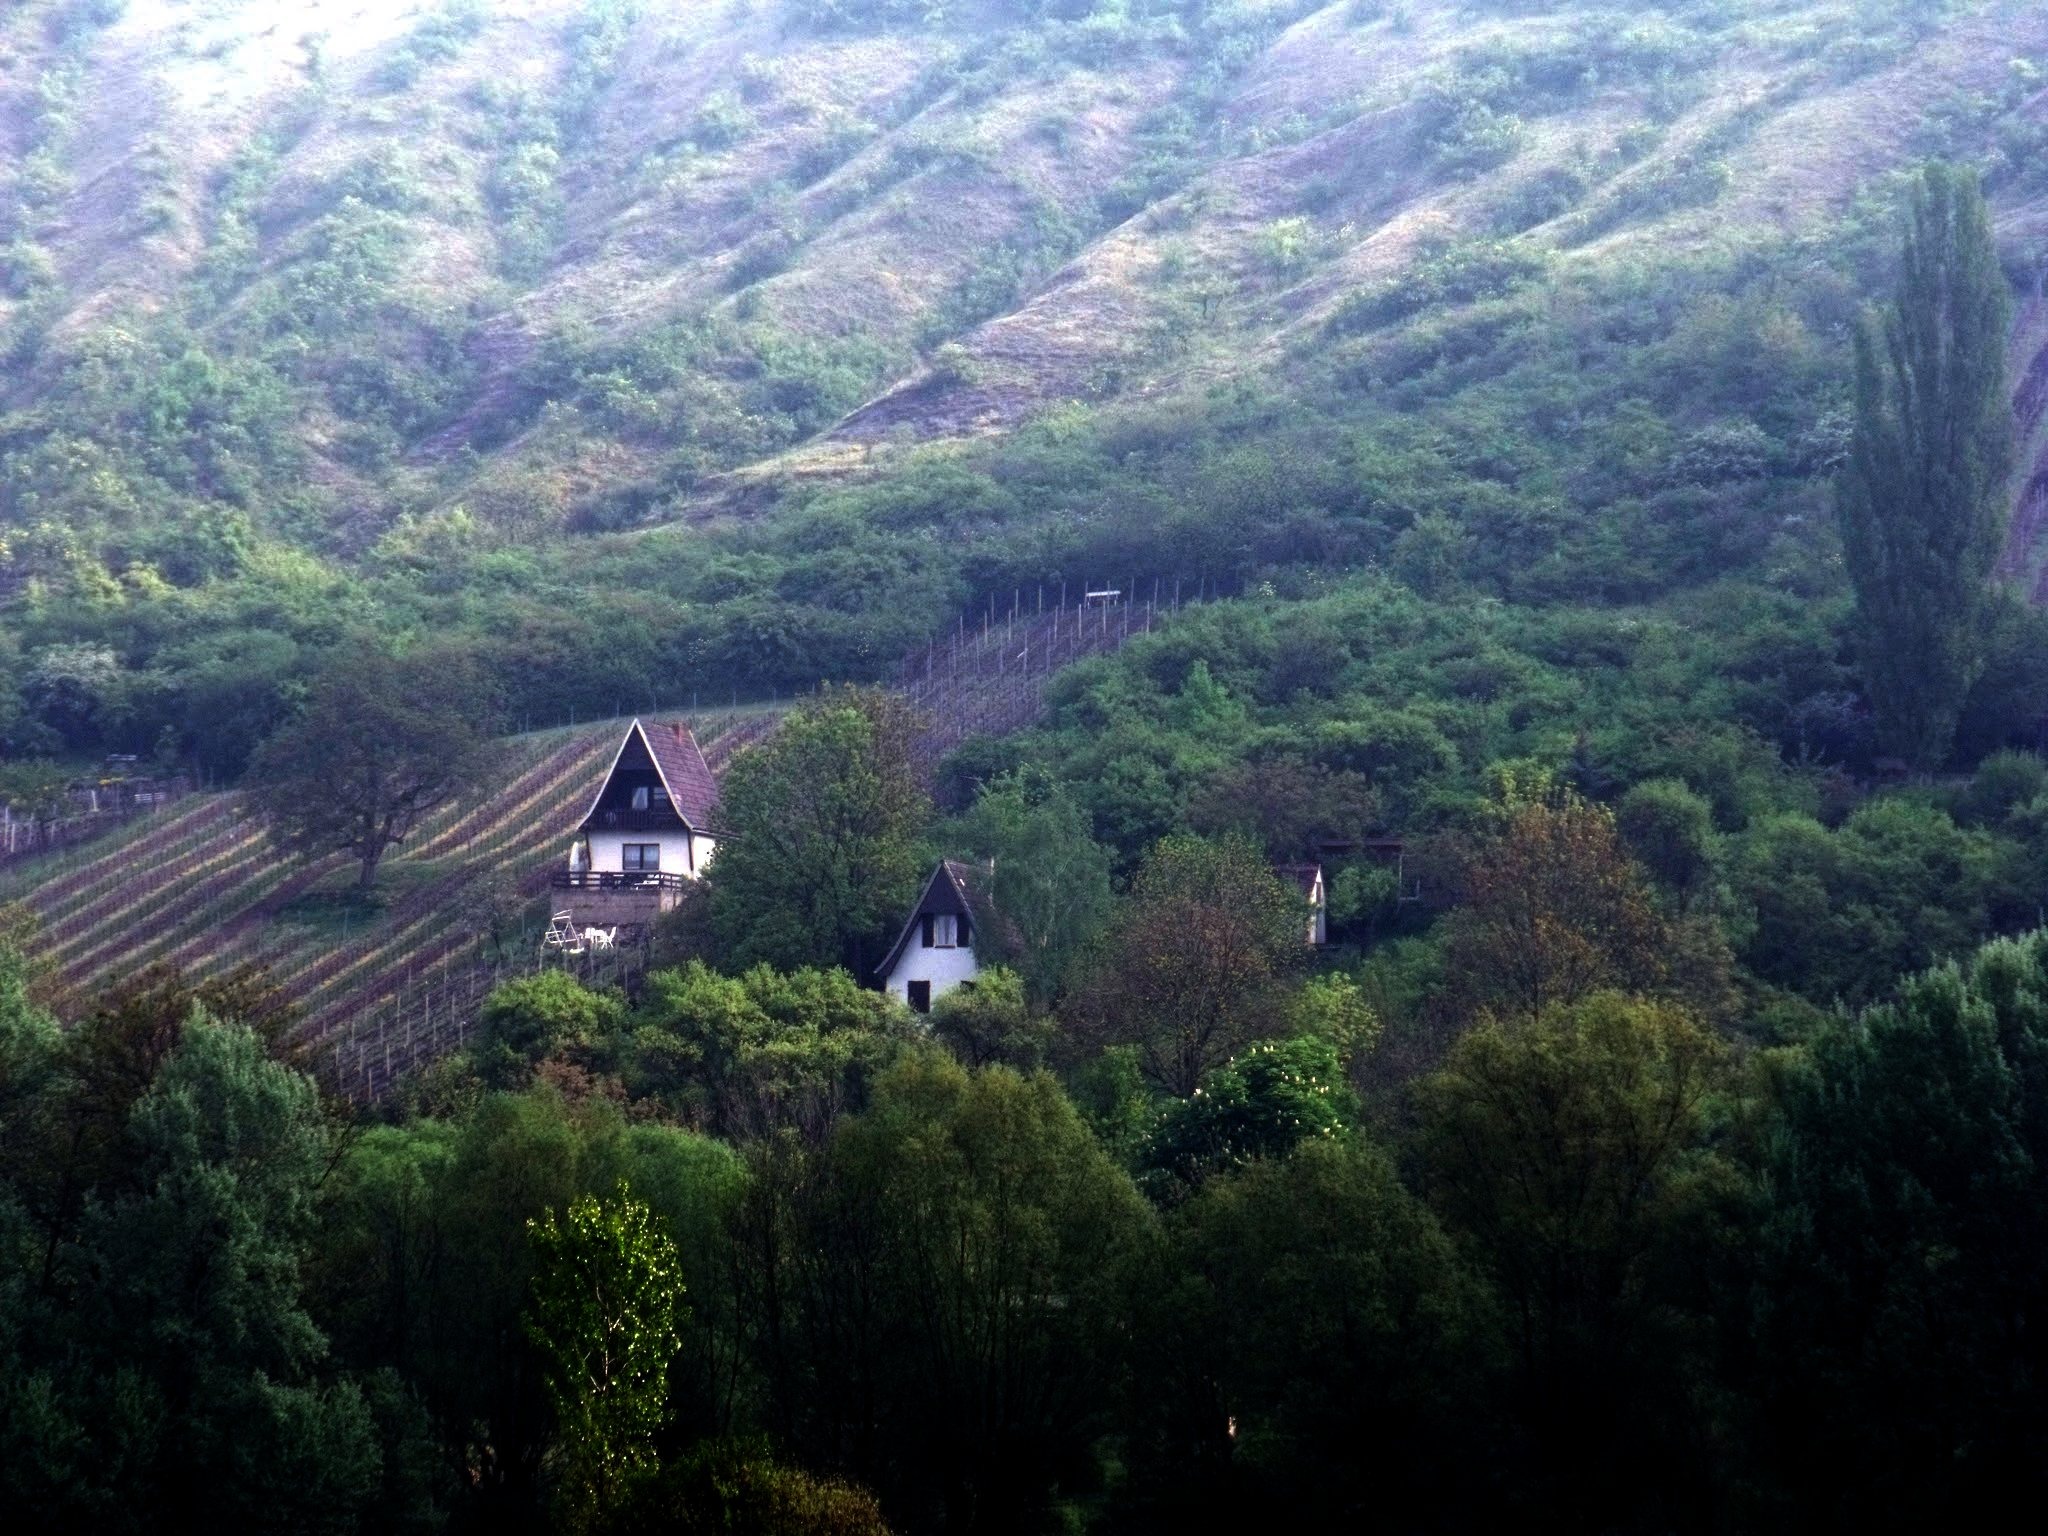
forest, wilderness, mountain, vineyard, hill, flower, valley, mountain range, jungle, rainforest, plateau, habitat, ecosystem, winegrowing, thuringia germany, hill station, geographical feature, atmospheric phenomenon, mountainous landforms